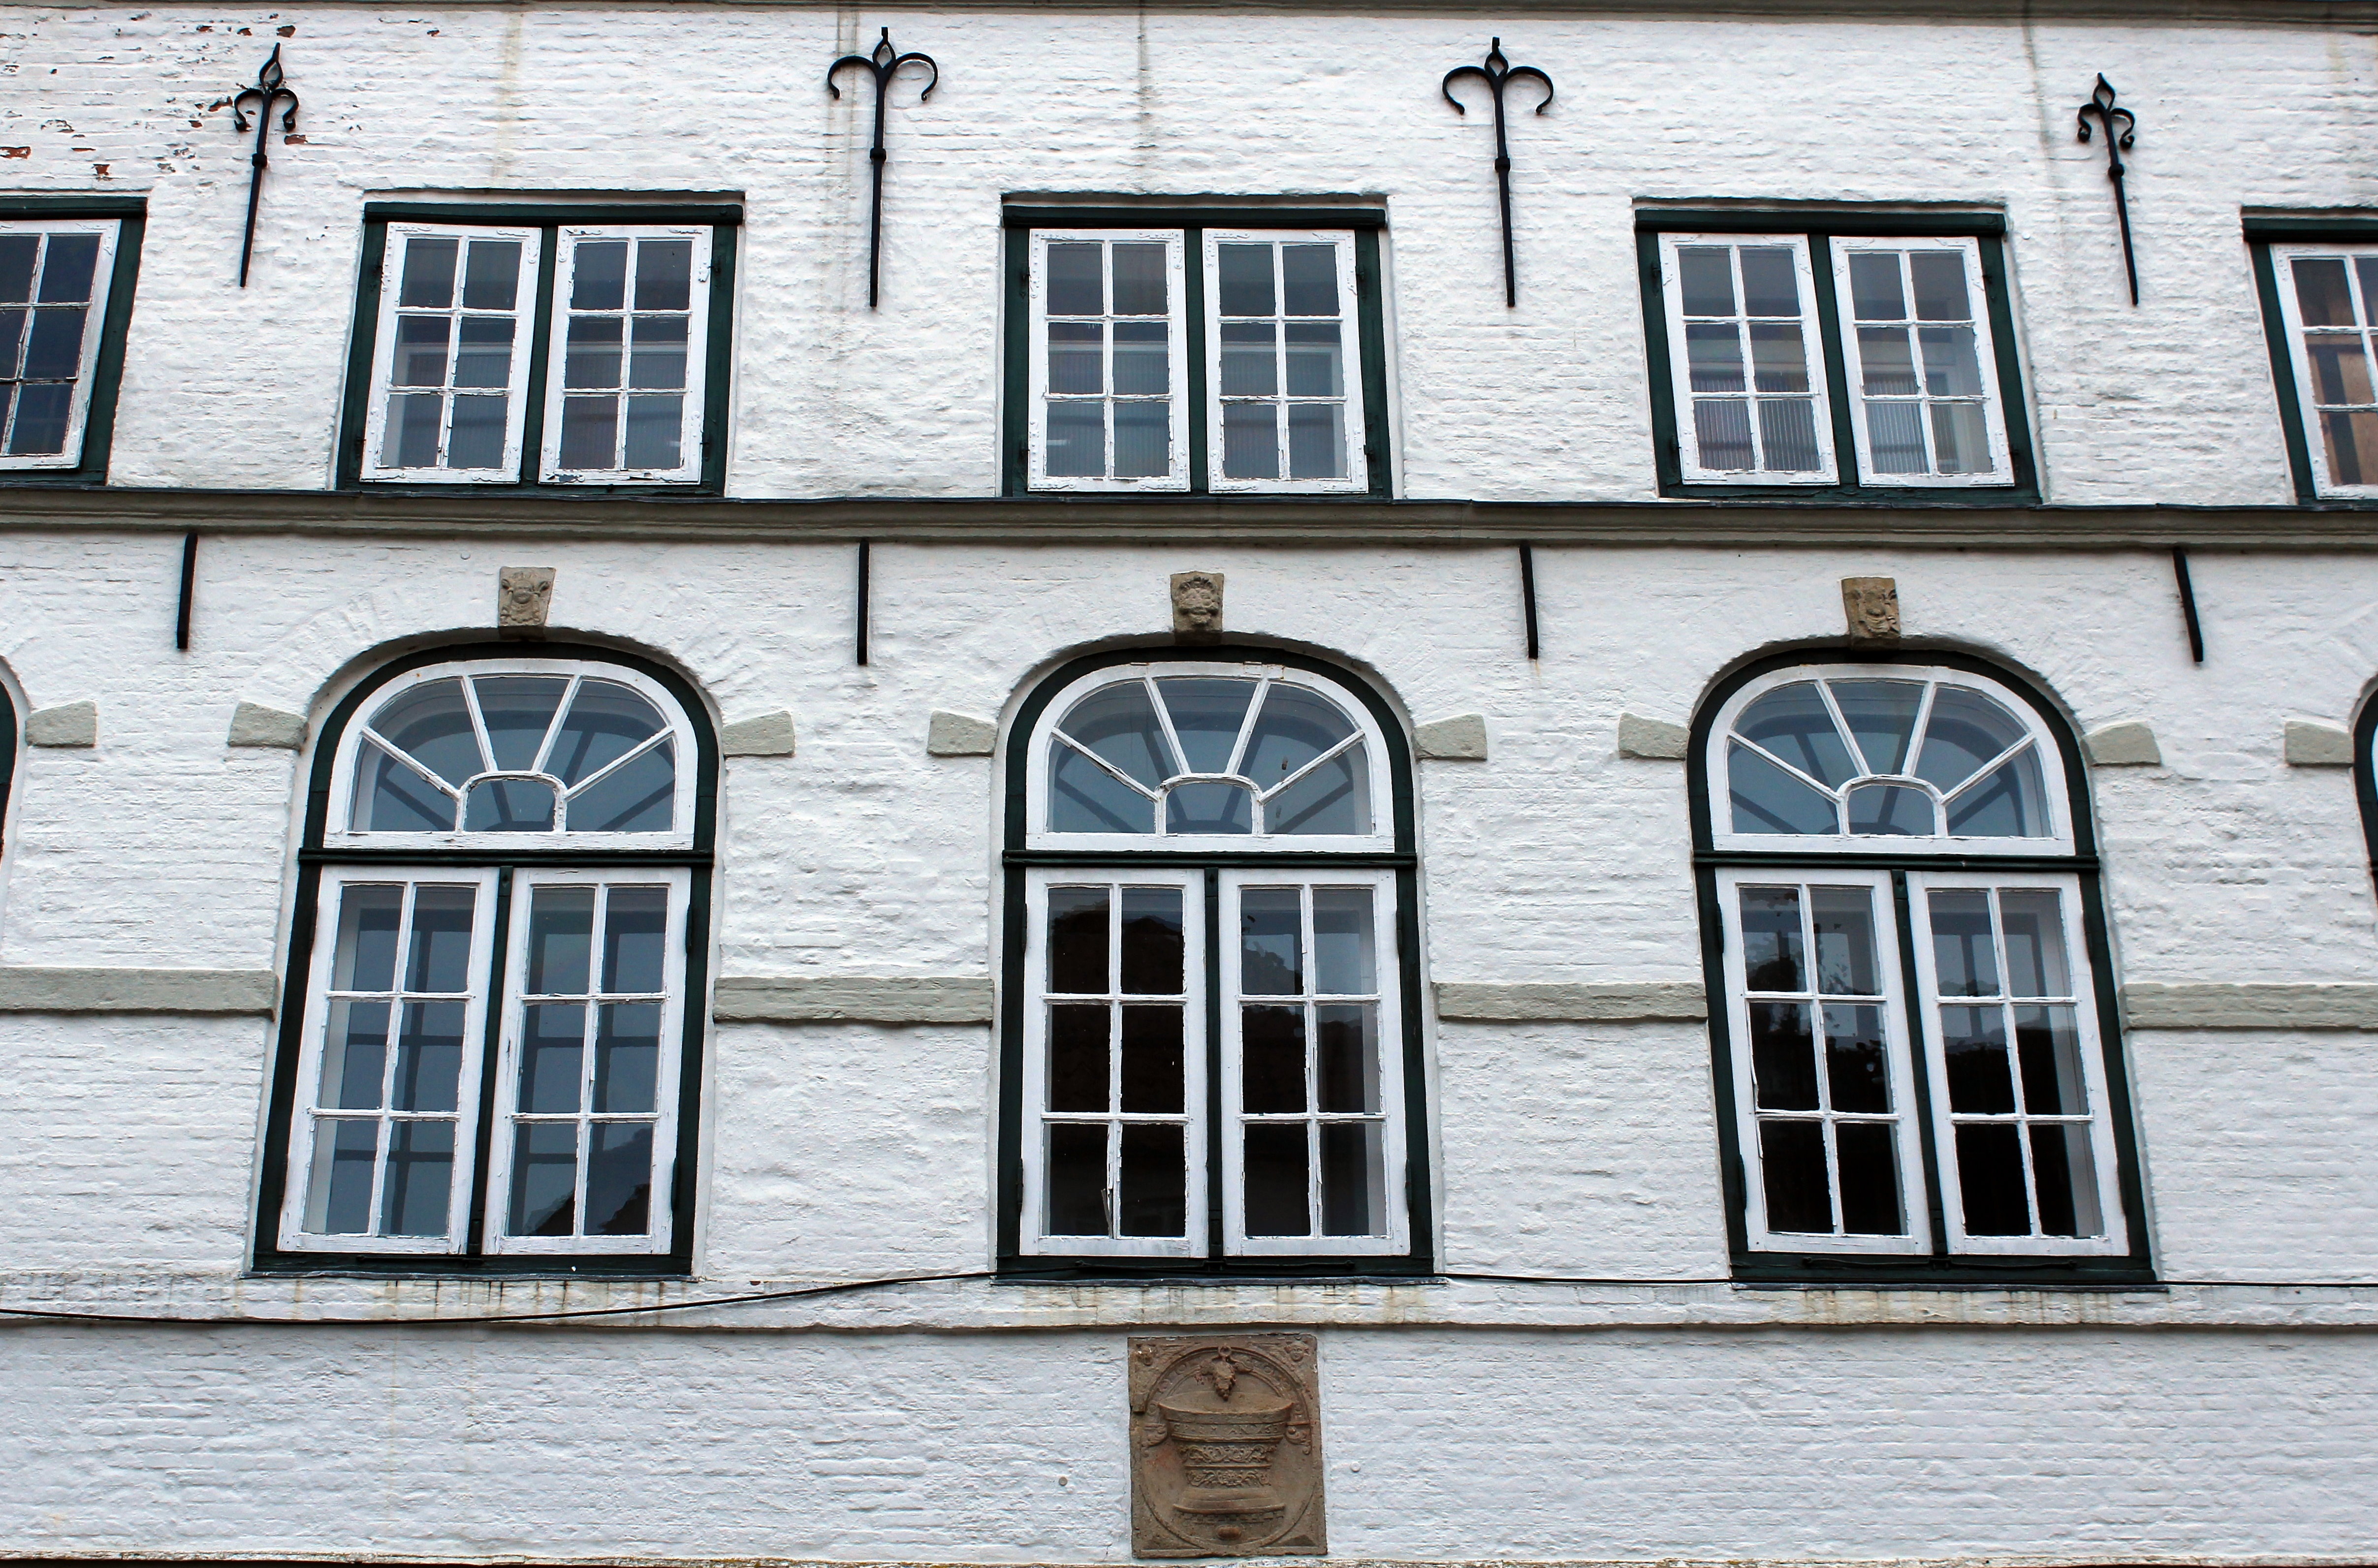
architecture, wood, house, window, building, home, wall, rustic, cottage, frame, facade, shutter, old house, shutters, history, historically, urban area